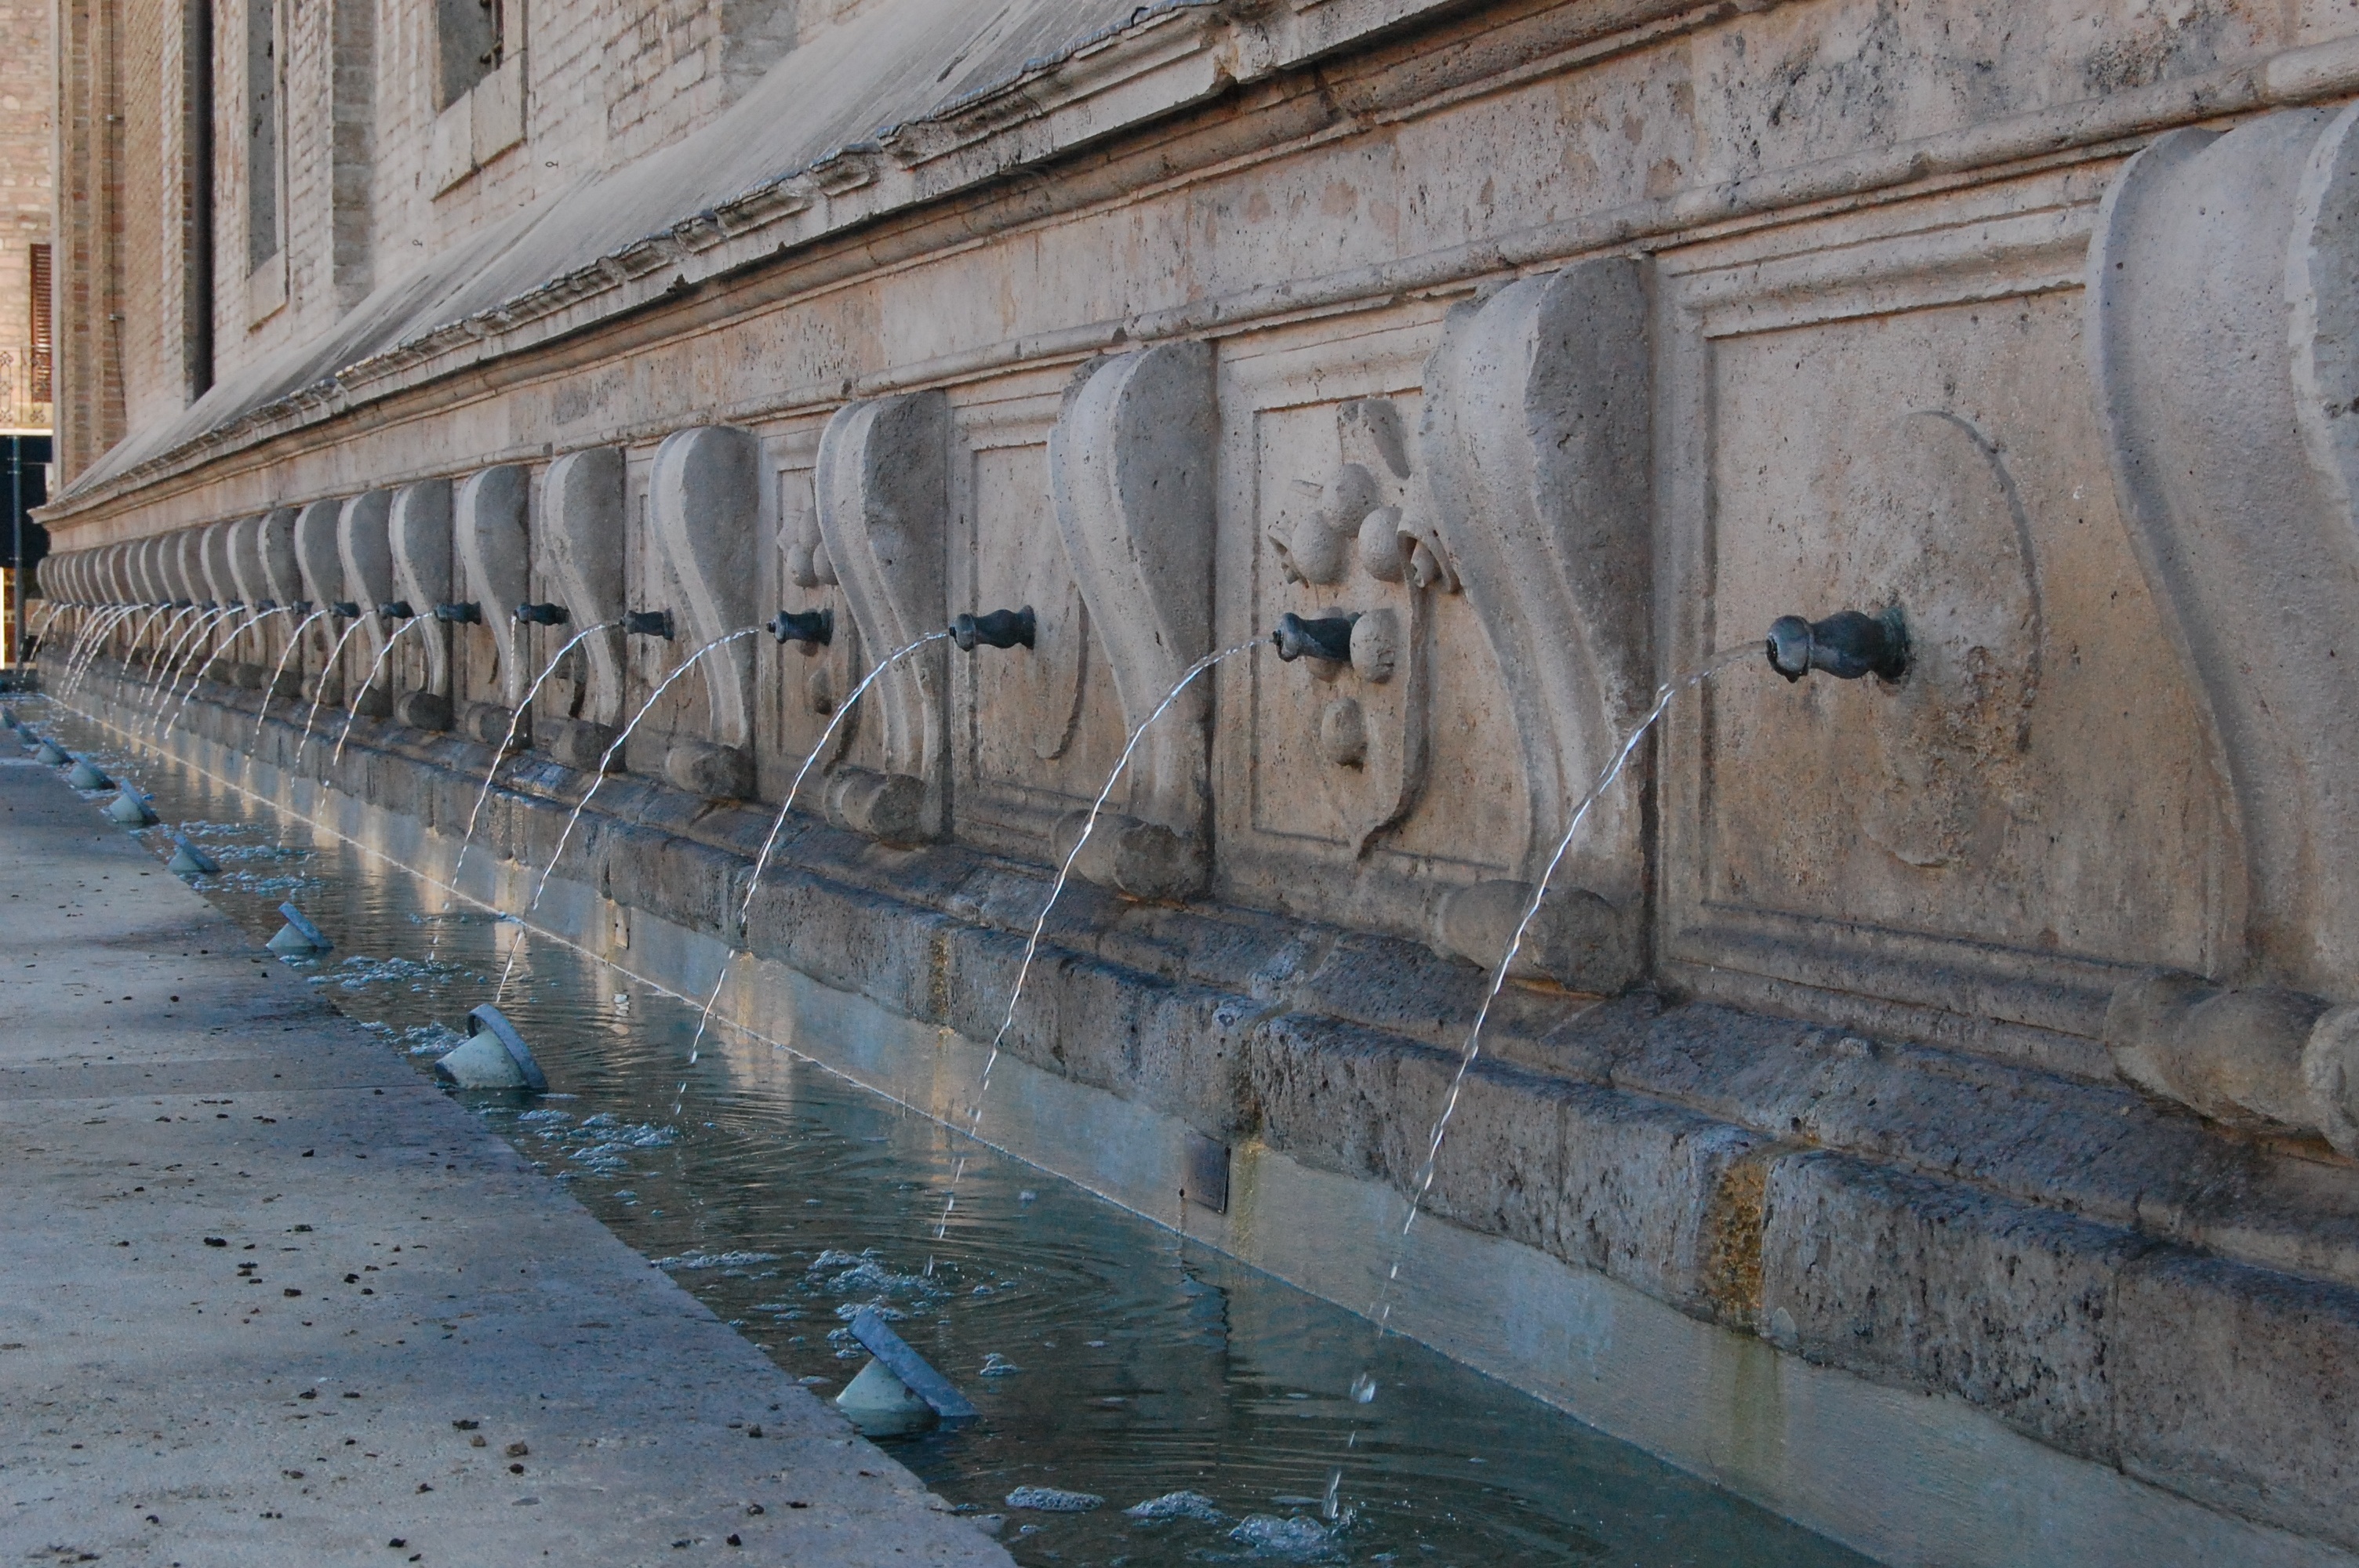
holiday, waterway, temple, fountain, assisi, ancient history